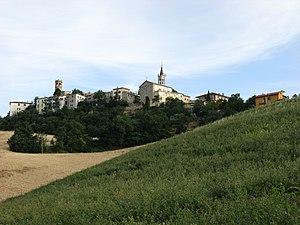
Auditore est une commune italienne d'environ 1 600 habitants, située dans la province de Pesaro et Urbino, dans la région Marches, en Italie centrale.